Anouk Hoogendijk

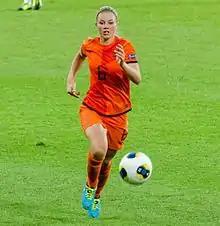
Hoogendijk playing the team's first game of the UEFA Women's Euro 2013, 0–0 against Germany in Växjö.

On 6 August 2004 Hoogendijk debuted for the senior Netherlands women's national football team, as a half-time substitute in a 2–0 defeat to Japan in Zeist.